Doloire

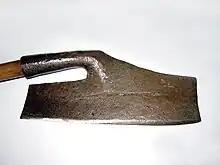
Doloire "épaule de mouton" (adze "shoulder of mutton").

The doloire or wagoner's axe was a tool and weapon used during the Middle Ages and Renaissance. The axe had a wooden shaft measuring approximately 1.5 metres (5 feet) in length and a head that was pointed at the top and rounded at the bottom, resembling either a teardrop or an isosceles triangle. The top of the shaft was fitted with a metal eye or socket that was welded to the head of the axe near the base of the blade. The upper part of the blade extended above the eye, while the opposite side of the socket featured a small blunt hammer head. The head of the axe itself measured approximately 44 cm. (17 inches) in length, was sharpened on the back and flattened bottom edges, and was uniformly decorated with punched and incised abstract floral patterns.